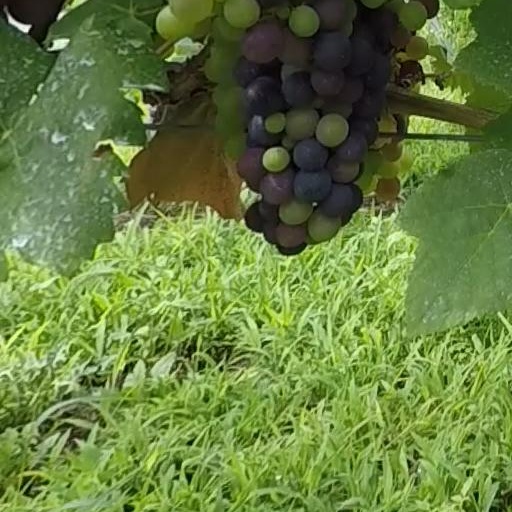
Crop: grape